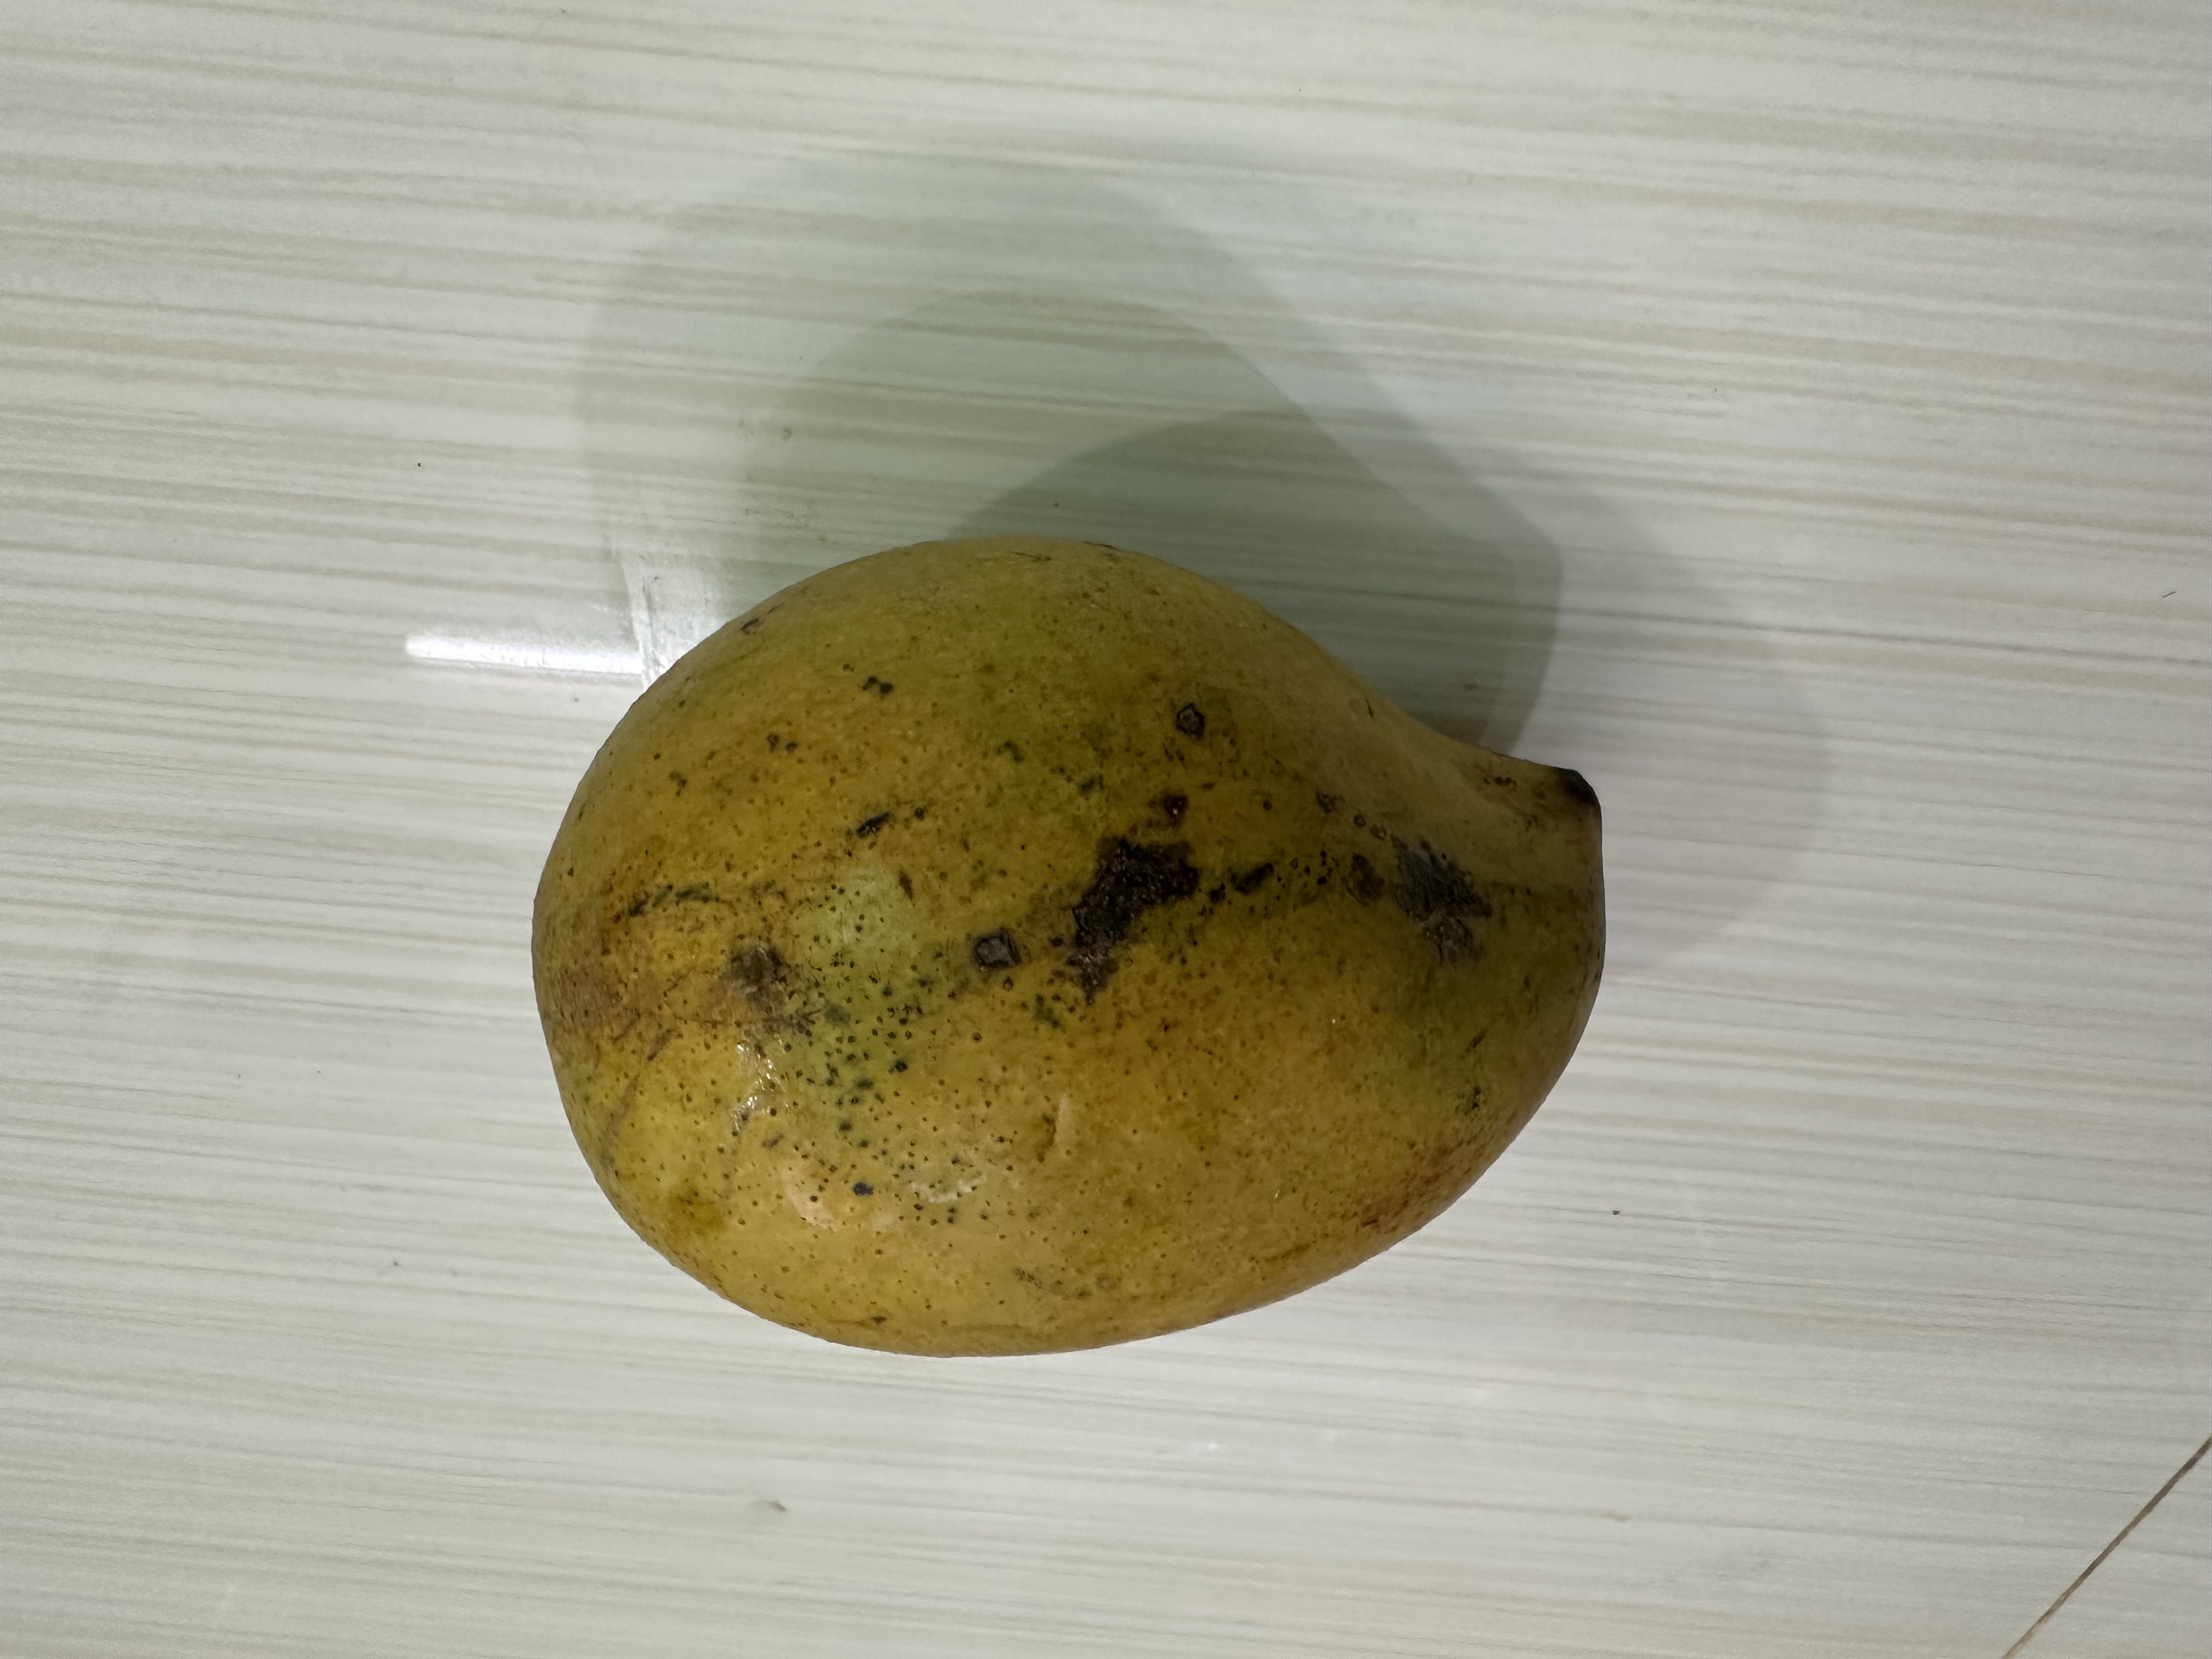
Mango variety: Nilambori